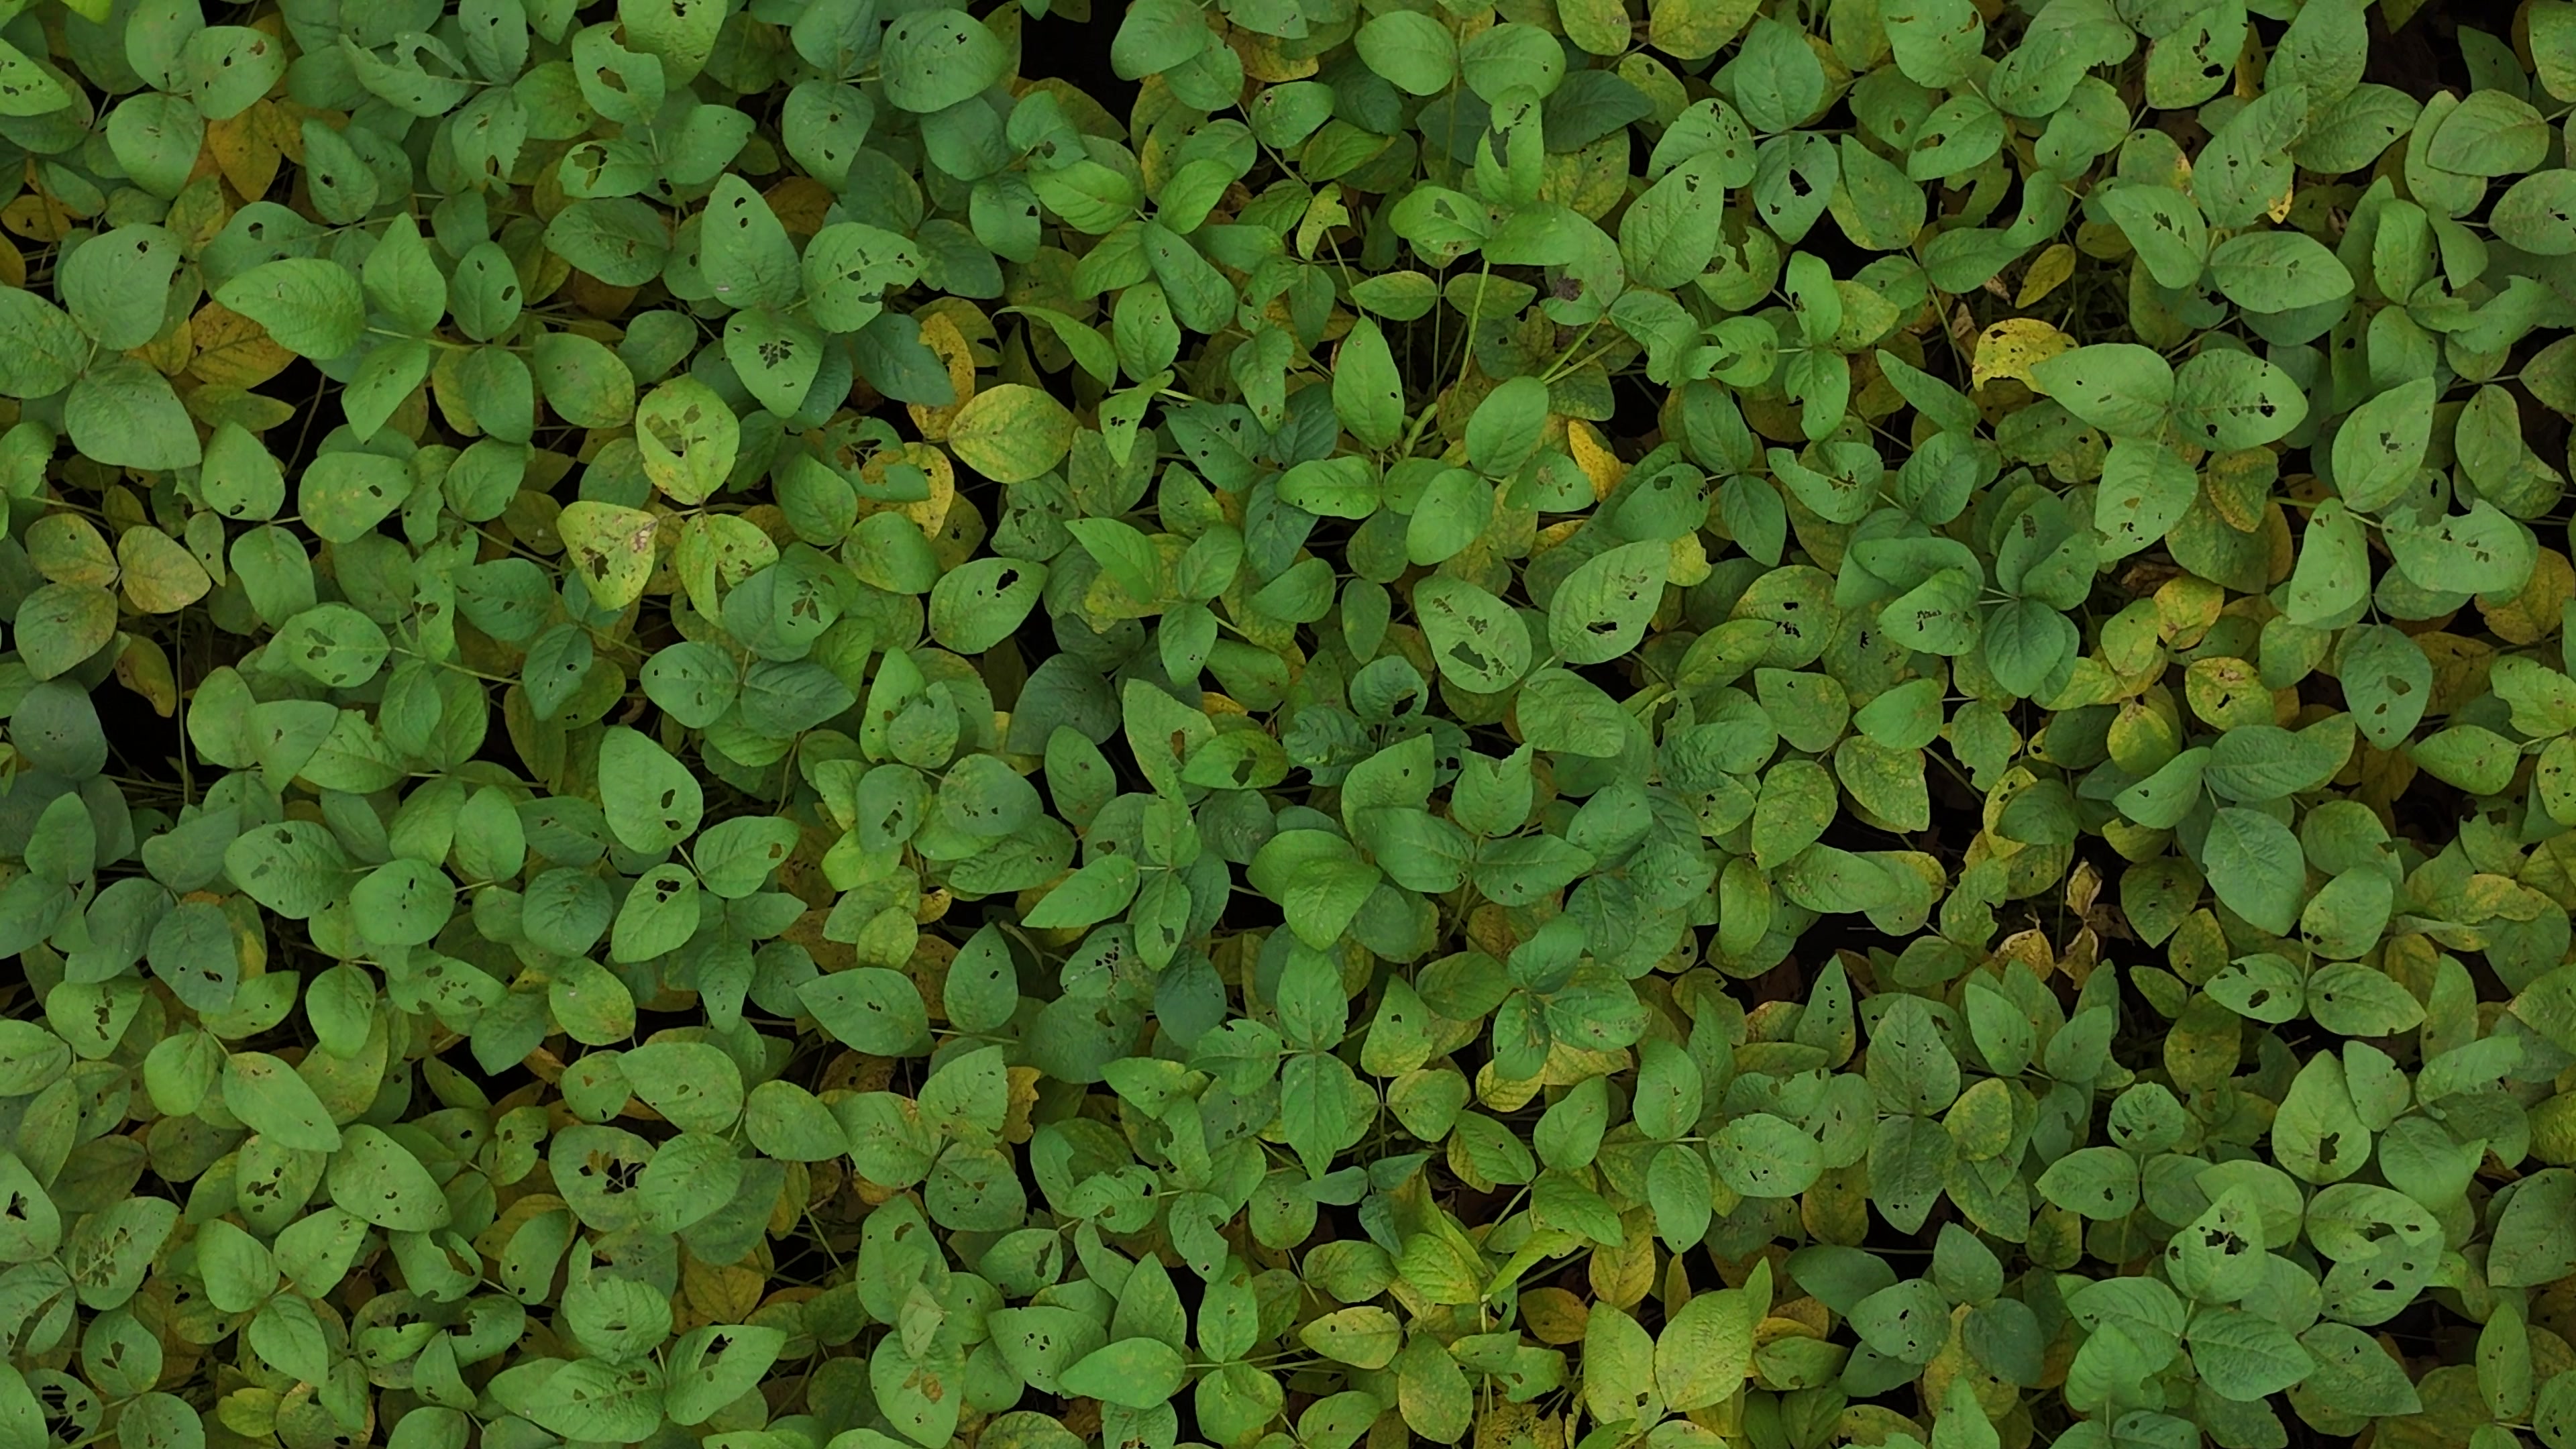
Label: Mosaic